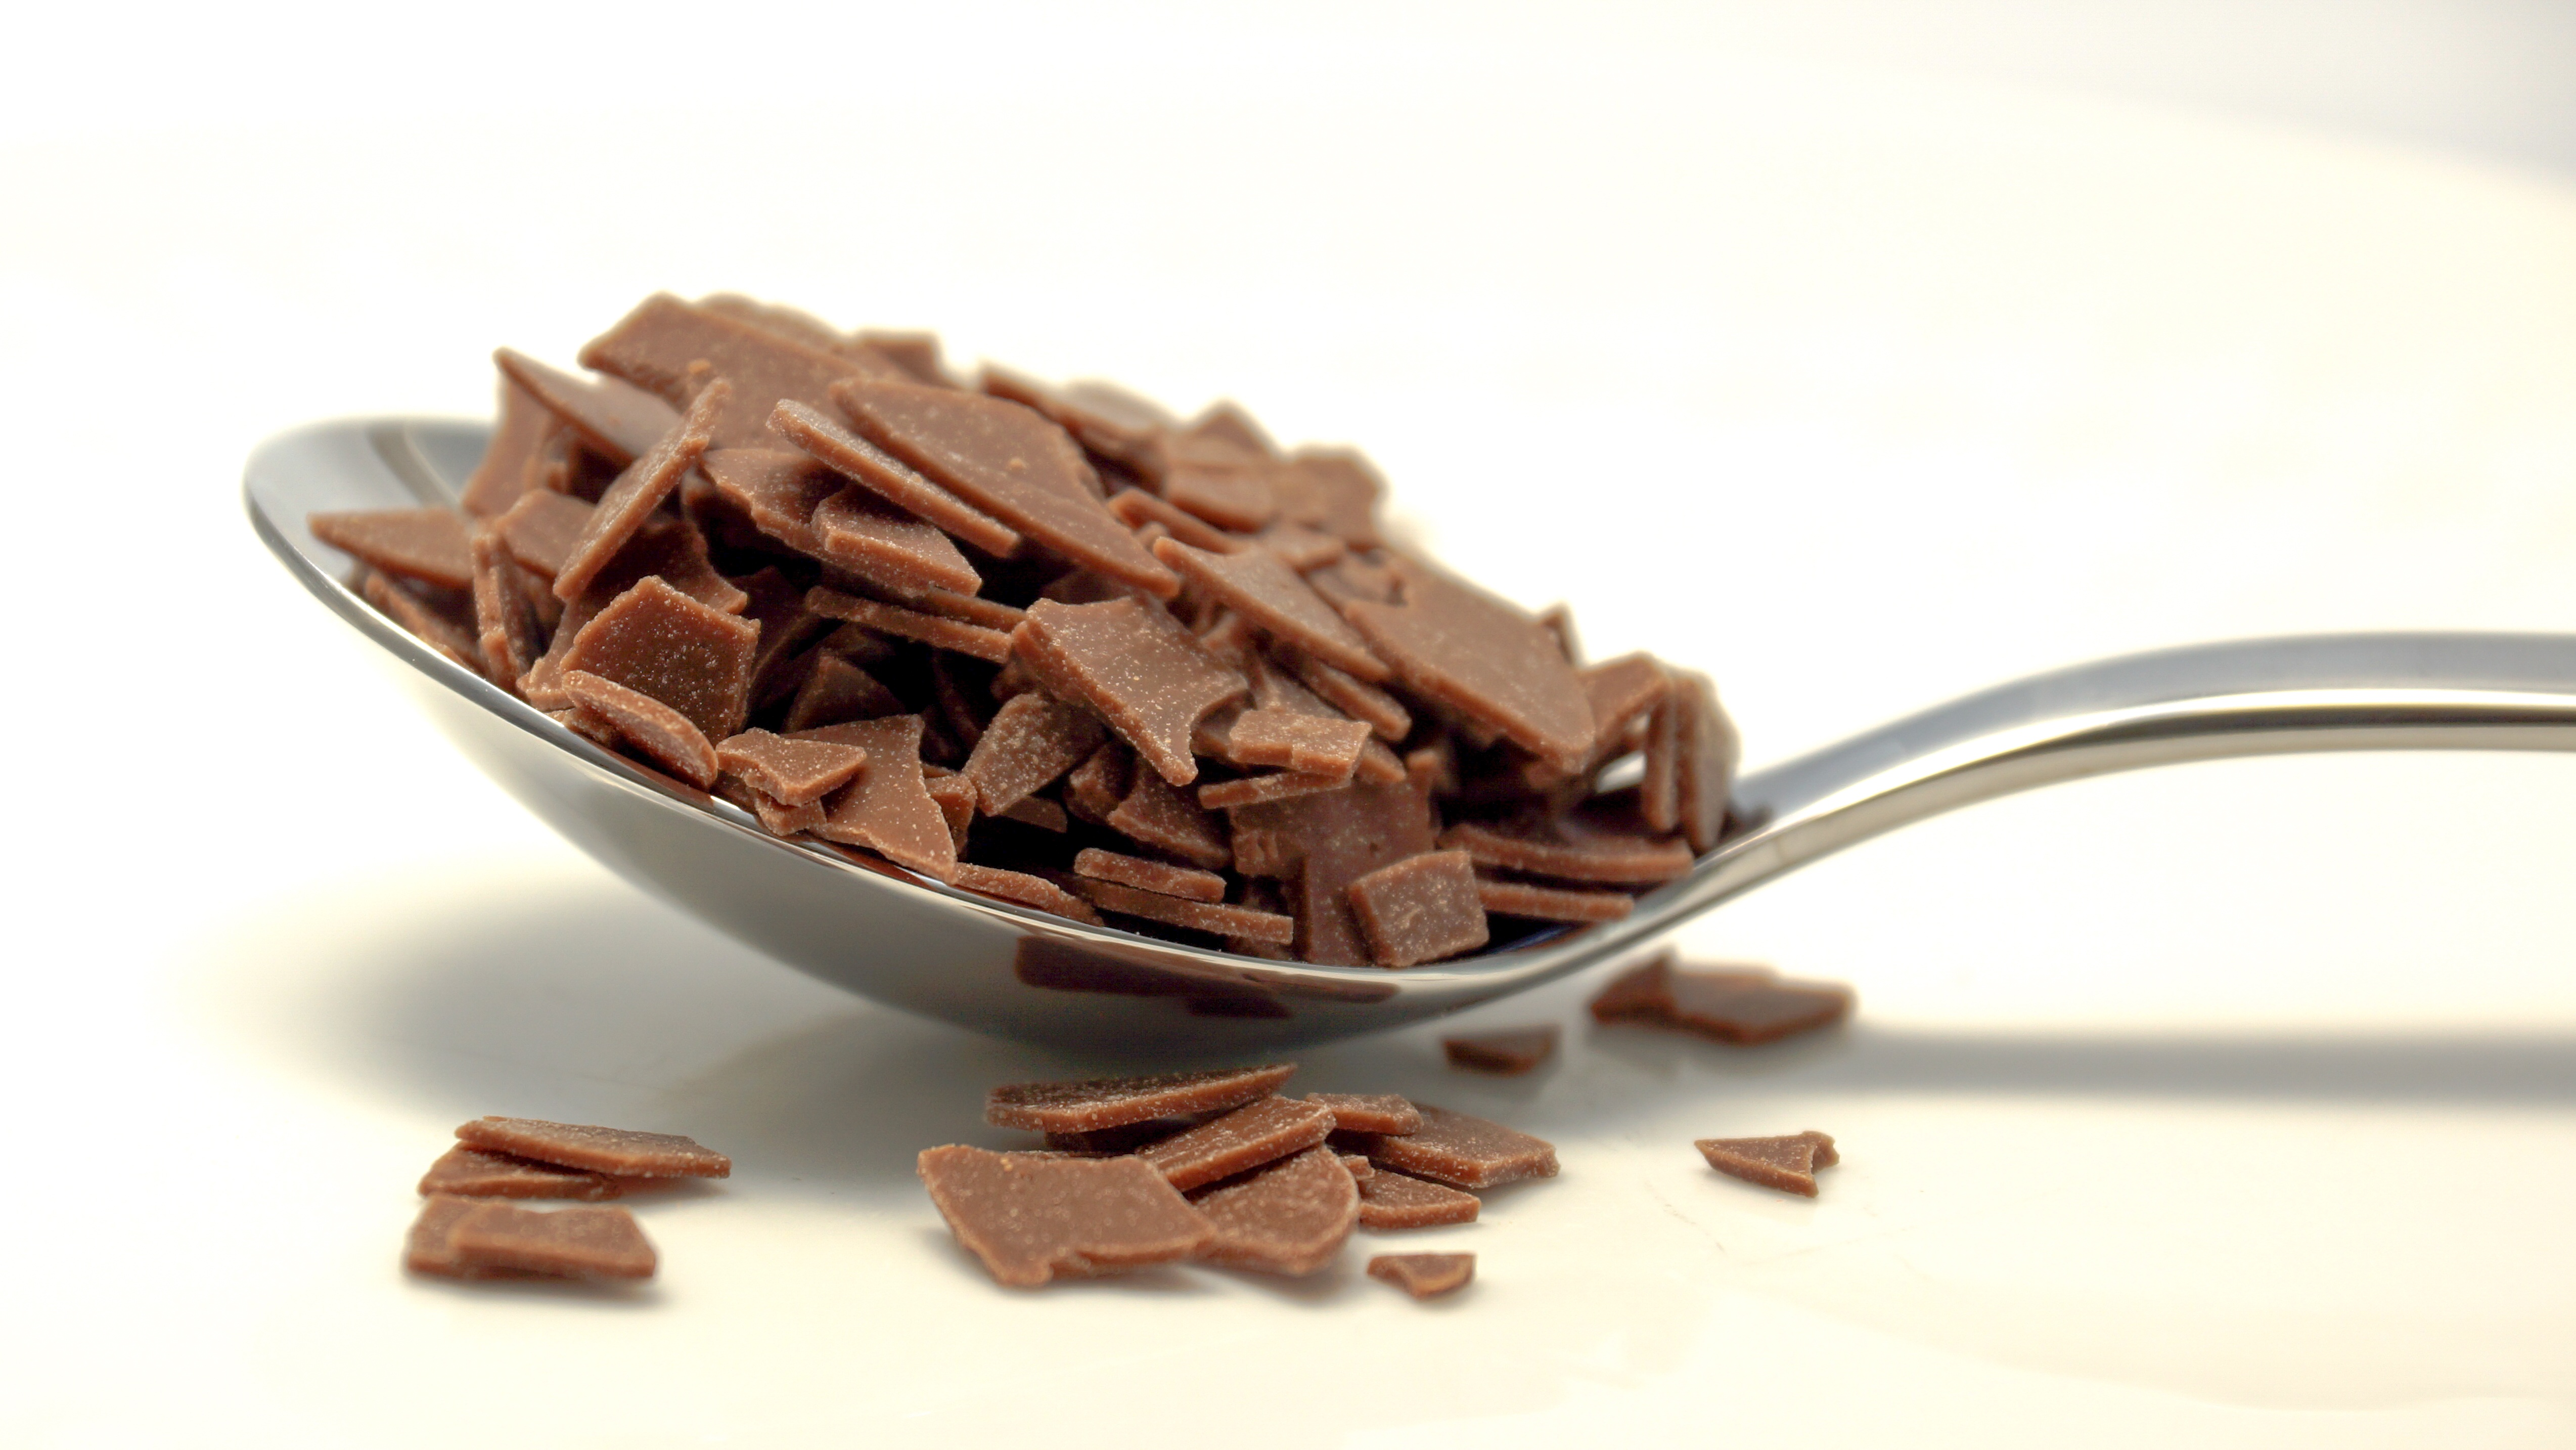
sweet, food, produce, brown, breakfast, chocolate, baking, dessert, cocoa, flakes, flavor, chocolate ice cream, snack food, chocolate truffle, chocolate flakes